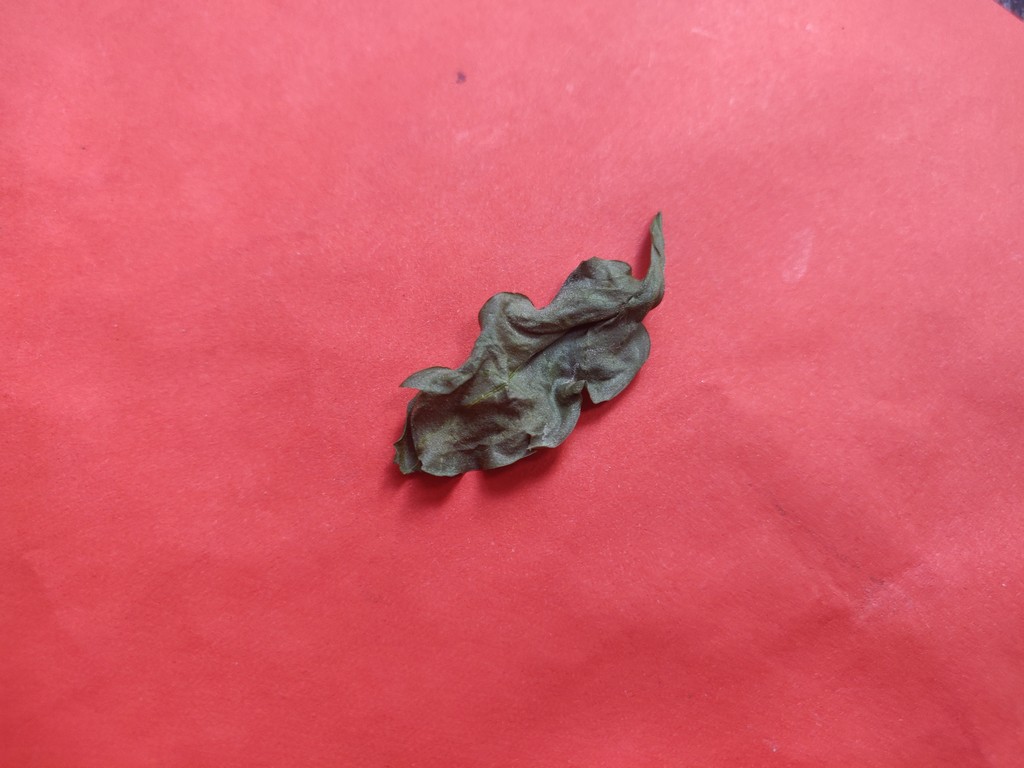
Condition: Dried
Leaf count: single
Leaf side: unknown